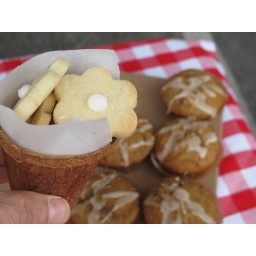
Lavender lemon cookies in a flower pot liner.